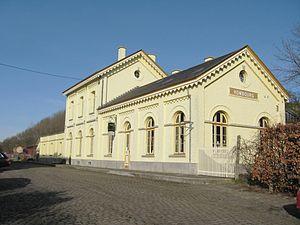
Ancien gare de Hombourg
Les gares de plan type 1881 sont un type de gare de petite ou moyenne importance, construit sur tout le territoire de Belgique entre 1881 et la fin des années 1890. L’objectif de ce plan rationnel était de disposer, à moindre frais, de bâtiments de gares d’aspect et de disposition homogènes, simples à construire et adaptables aux besoins de la localité qu’ils desservaient. 84 de ces gares ont été construites et beaucoup d’entre-elles furent édifiées en remplacement de gares plus anciennes, souvent héritées des compagnies privées reprises par l’État.
Hombourg, commune belge jusqu'au 31 décembre 1976, englobée depuis dans la commune de Plombières, dispose d'une dénomination officielle en allemand et en néerlandais. Dans le francique rhéno-mosan local « platdutch », le nom de la localité se prononce « Homerech ». En wallon, le nom de Hombourg se prononce « Hôbâr ».
La gare de Hombourg est une ancienne gare ferroviaire belge située à Hombourg.